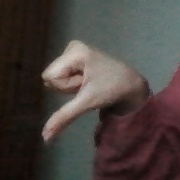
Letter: waw